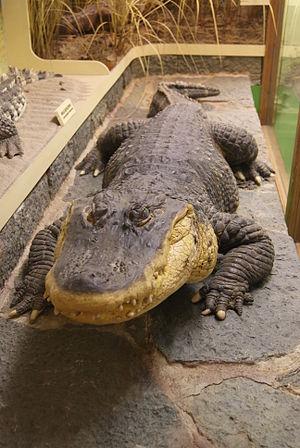
Smiley, né en 1922 et mort le 9 février 1987, était un alligator d'Amérique de sexe féminin qui vivait en captivité au musée maritime de Göteborg en Suède depuis son arrivée des États-Unis en 1924. L'animal a reçu son surnom en 1970 lorsque le journal Expressen a consulté ses lecteurs pour trouver un nom à l'alligator. Au moment de sa mort à l'âge de 65 ans, elle détenait le record d'être le plus ancien alligator en captivité, ce qui lui valait une mention dans le Livre Guinness des records.